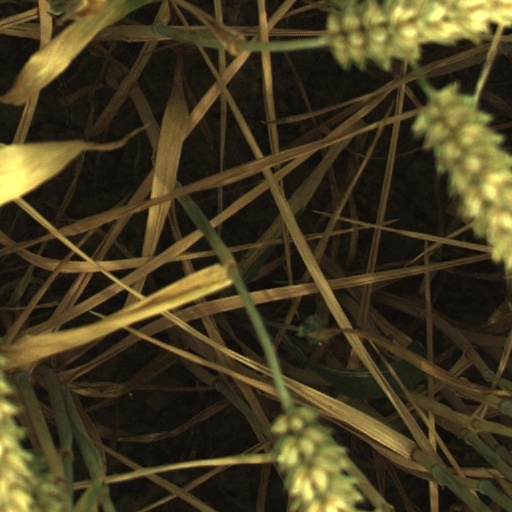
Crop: wheat